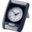
Label: clock